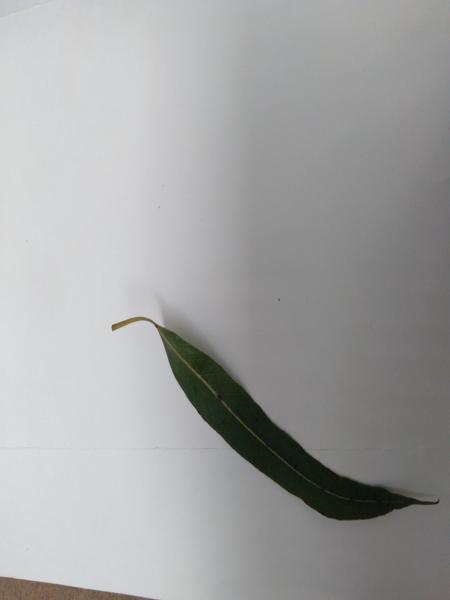
Plant: Eucalyptus